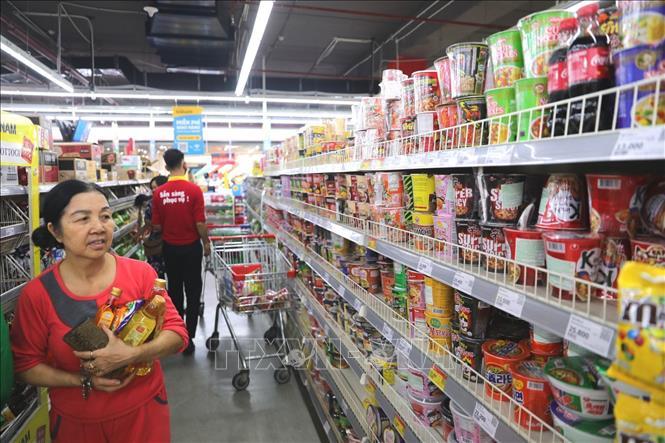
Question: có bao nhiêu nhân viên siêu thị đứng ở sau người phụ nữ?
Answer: một nhân viên